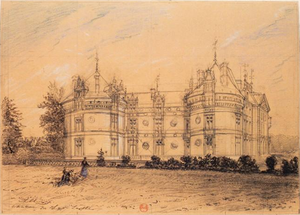
Le château du Lude au XIXe siècle, dessin d'Hubert Clerget.
Le Lude (commune déléguée) est une ancienne commune française, située dans le département de la Sarthe en région Pays de la Loire, peuplée de 3 711 habitants.
Le château du Lude se situe dans la commune du Lude dans le département français de la Sarthe.